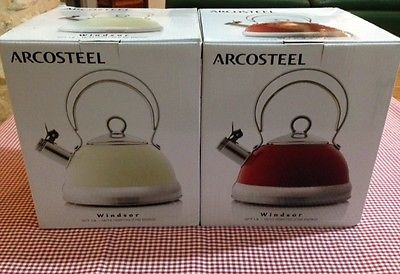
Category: kettle